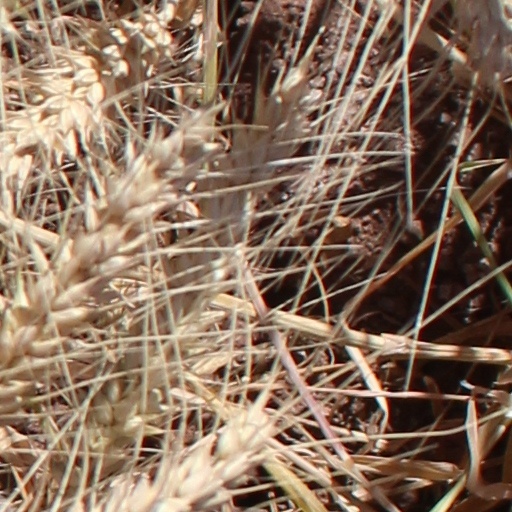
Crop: wheat